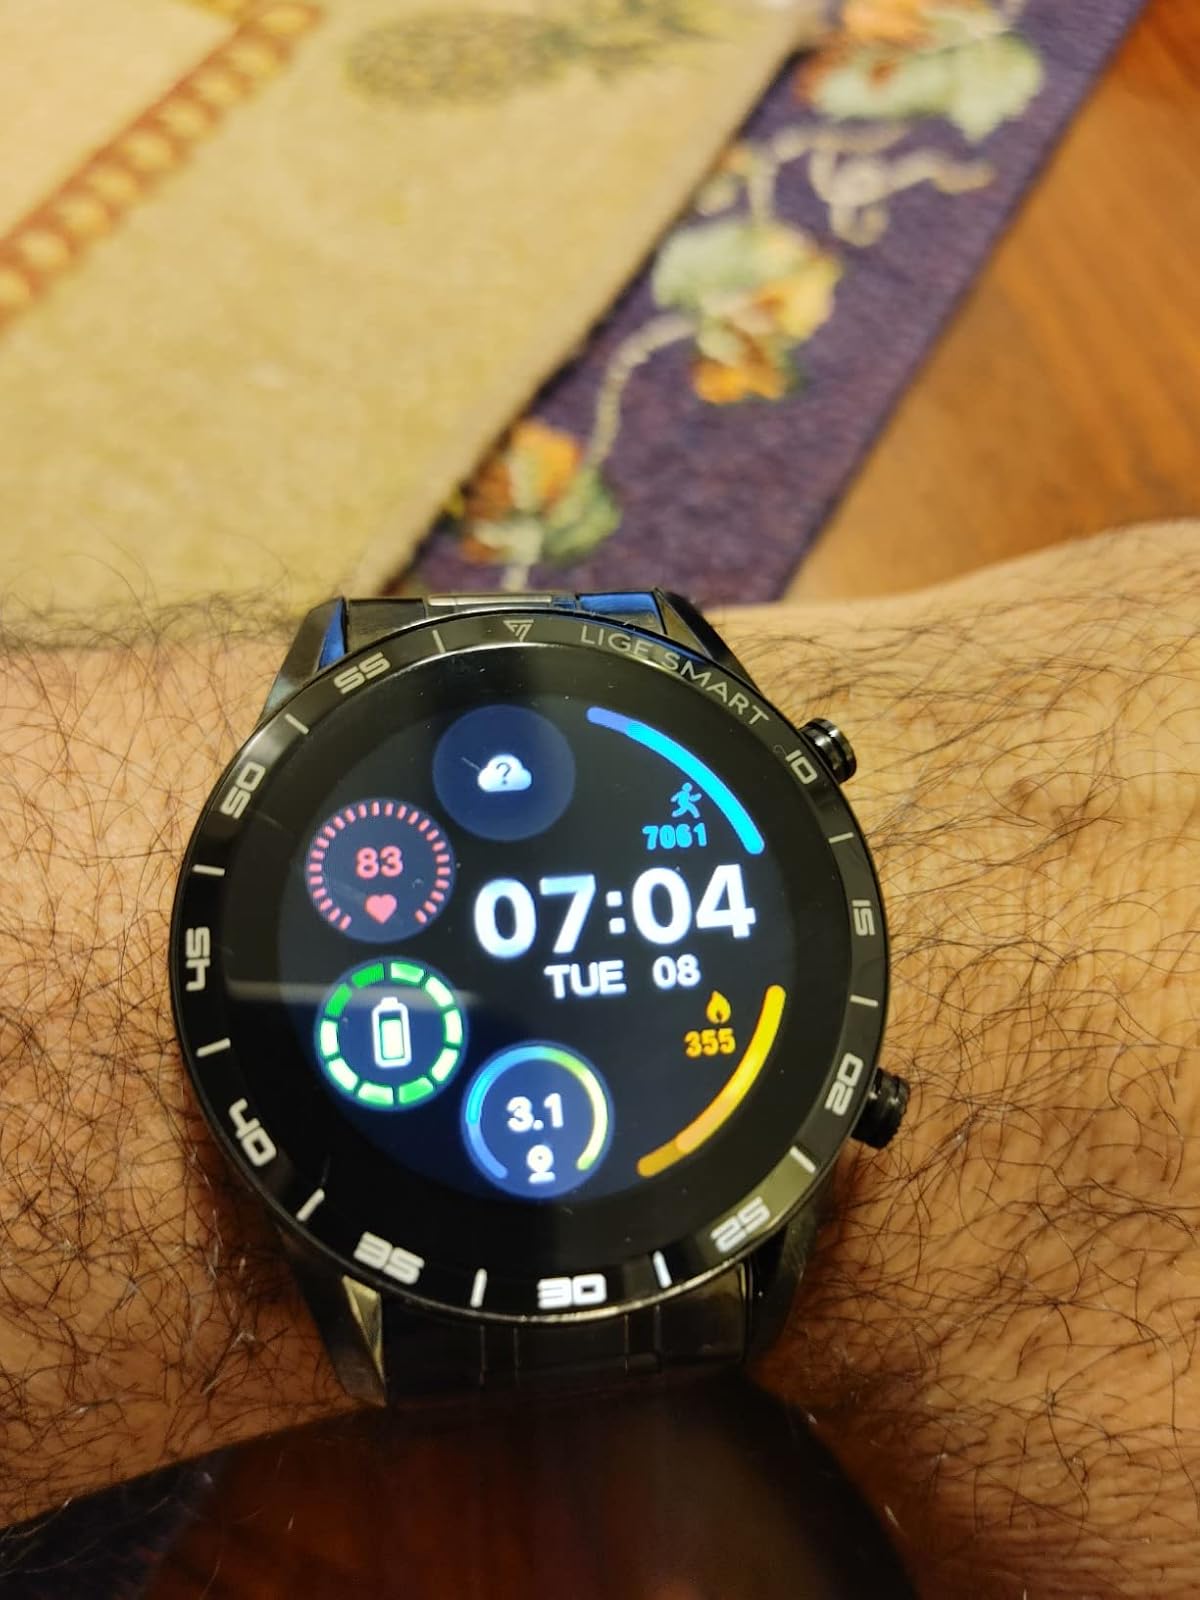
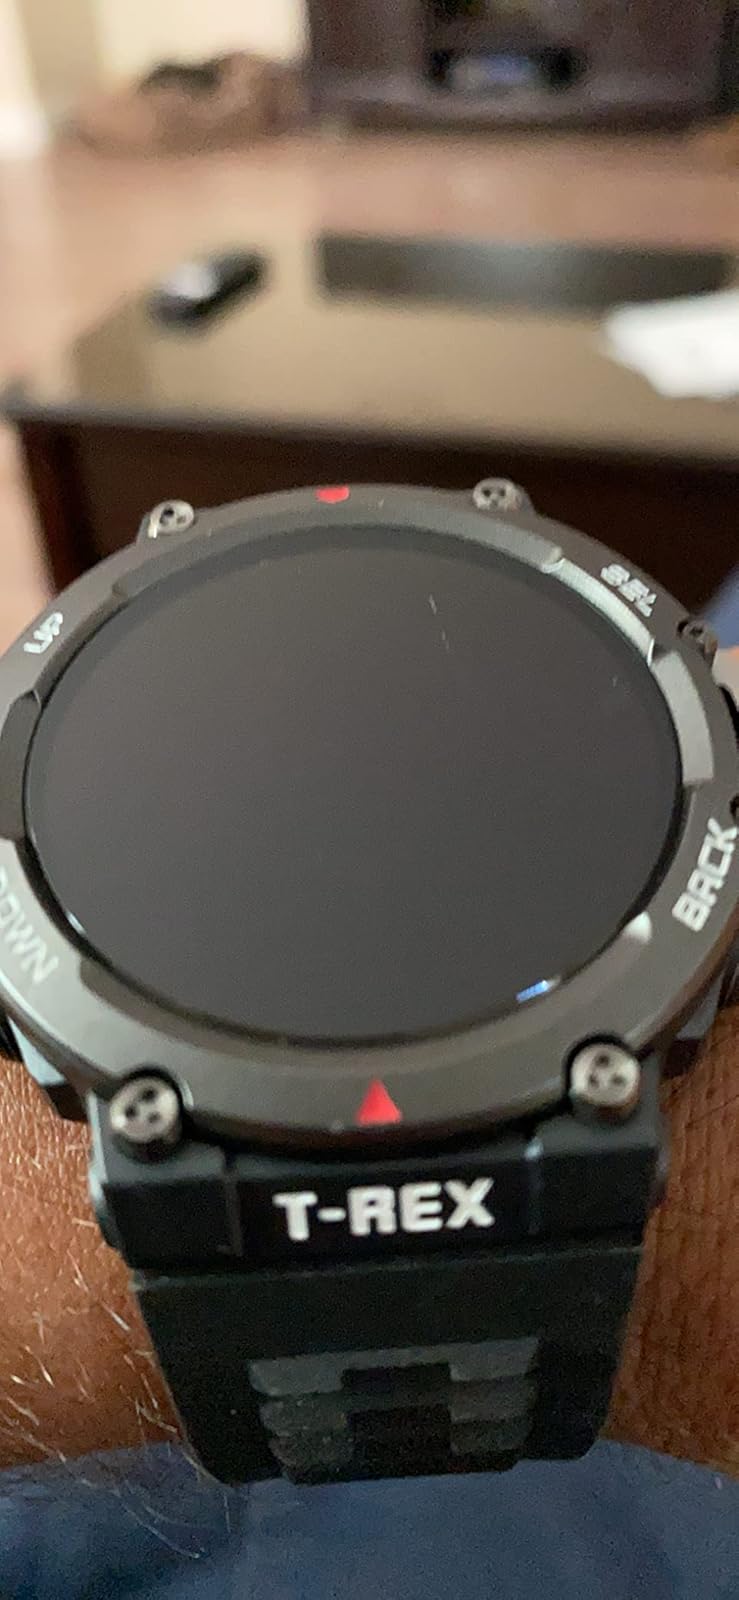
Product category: smartwatch
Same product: no